Nicolae Dică

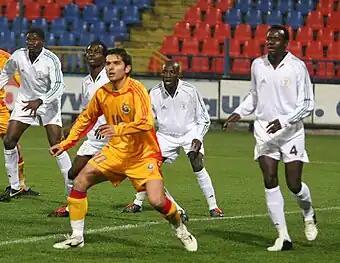
Dică playing against the Nigeria national team

On 11 October 2003, Dică made his debut for the Romania national team in a friendly game against Japan. He scored his first goal in August 2006, in a friendly game against Cyprus and amassed a total of 32 appearances for Romania.